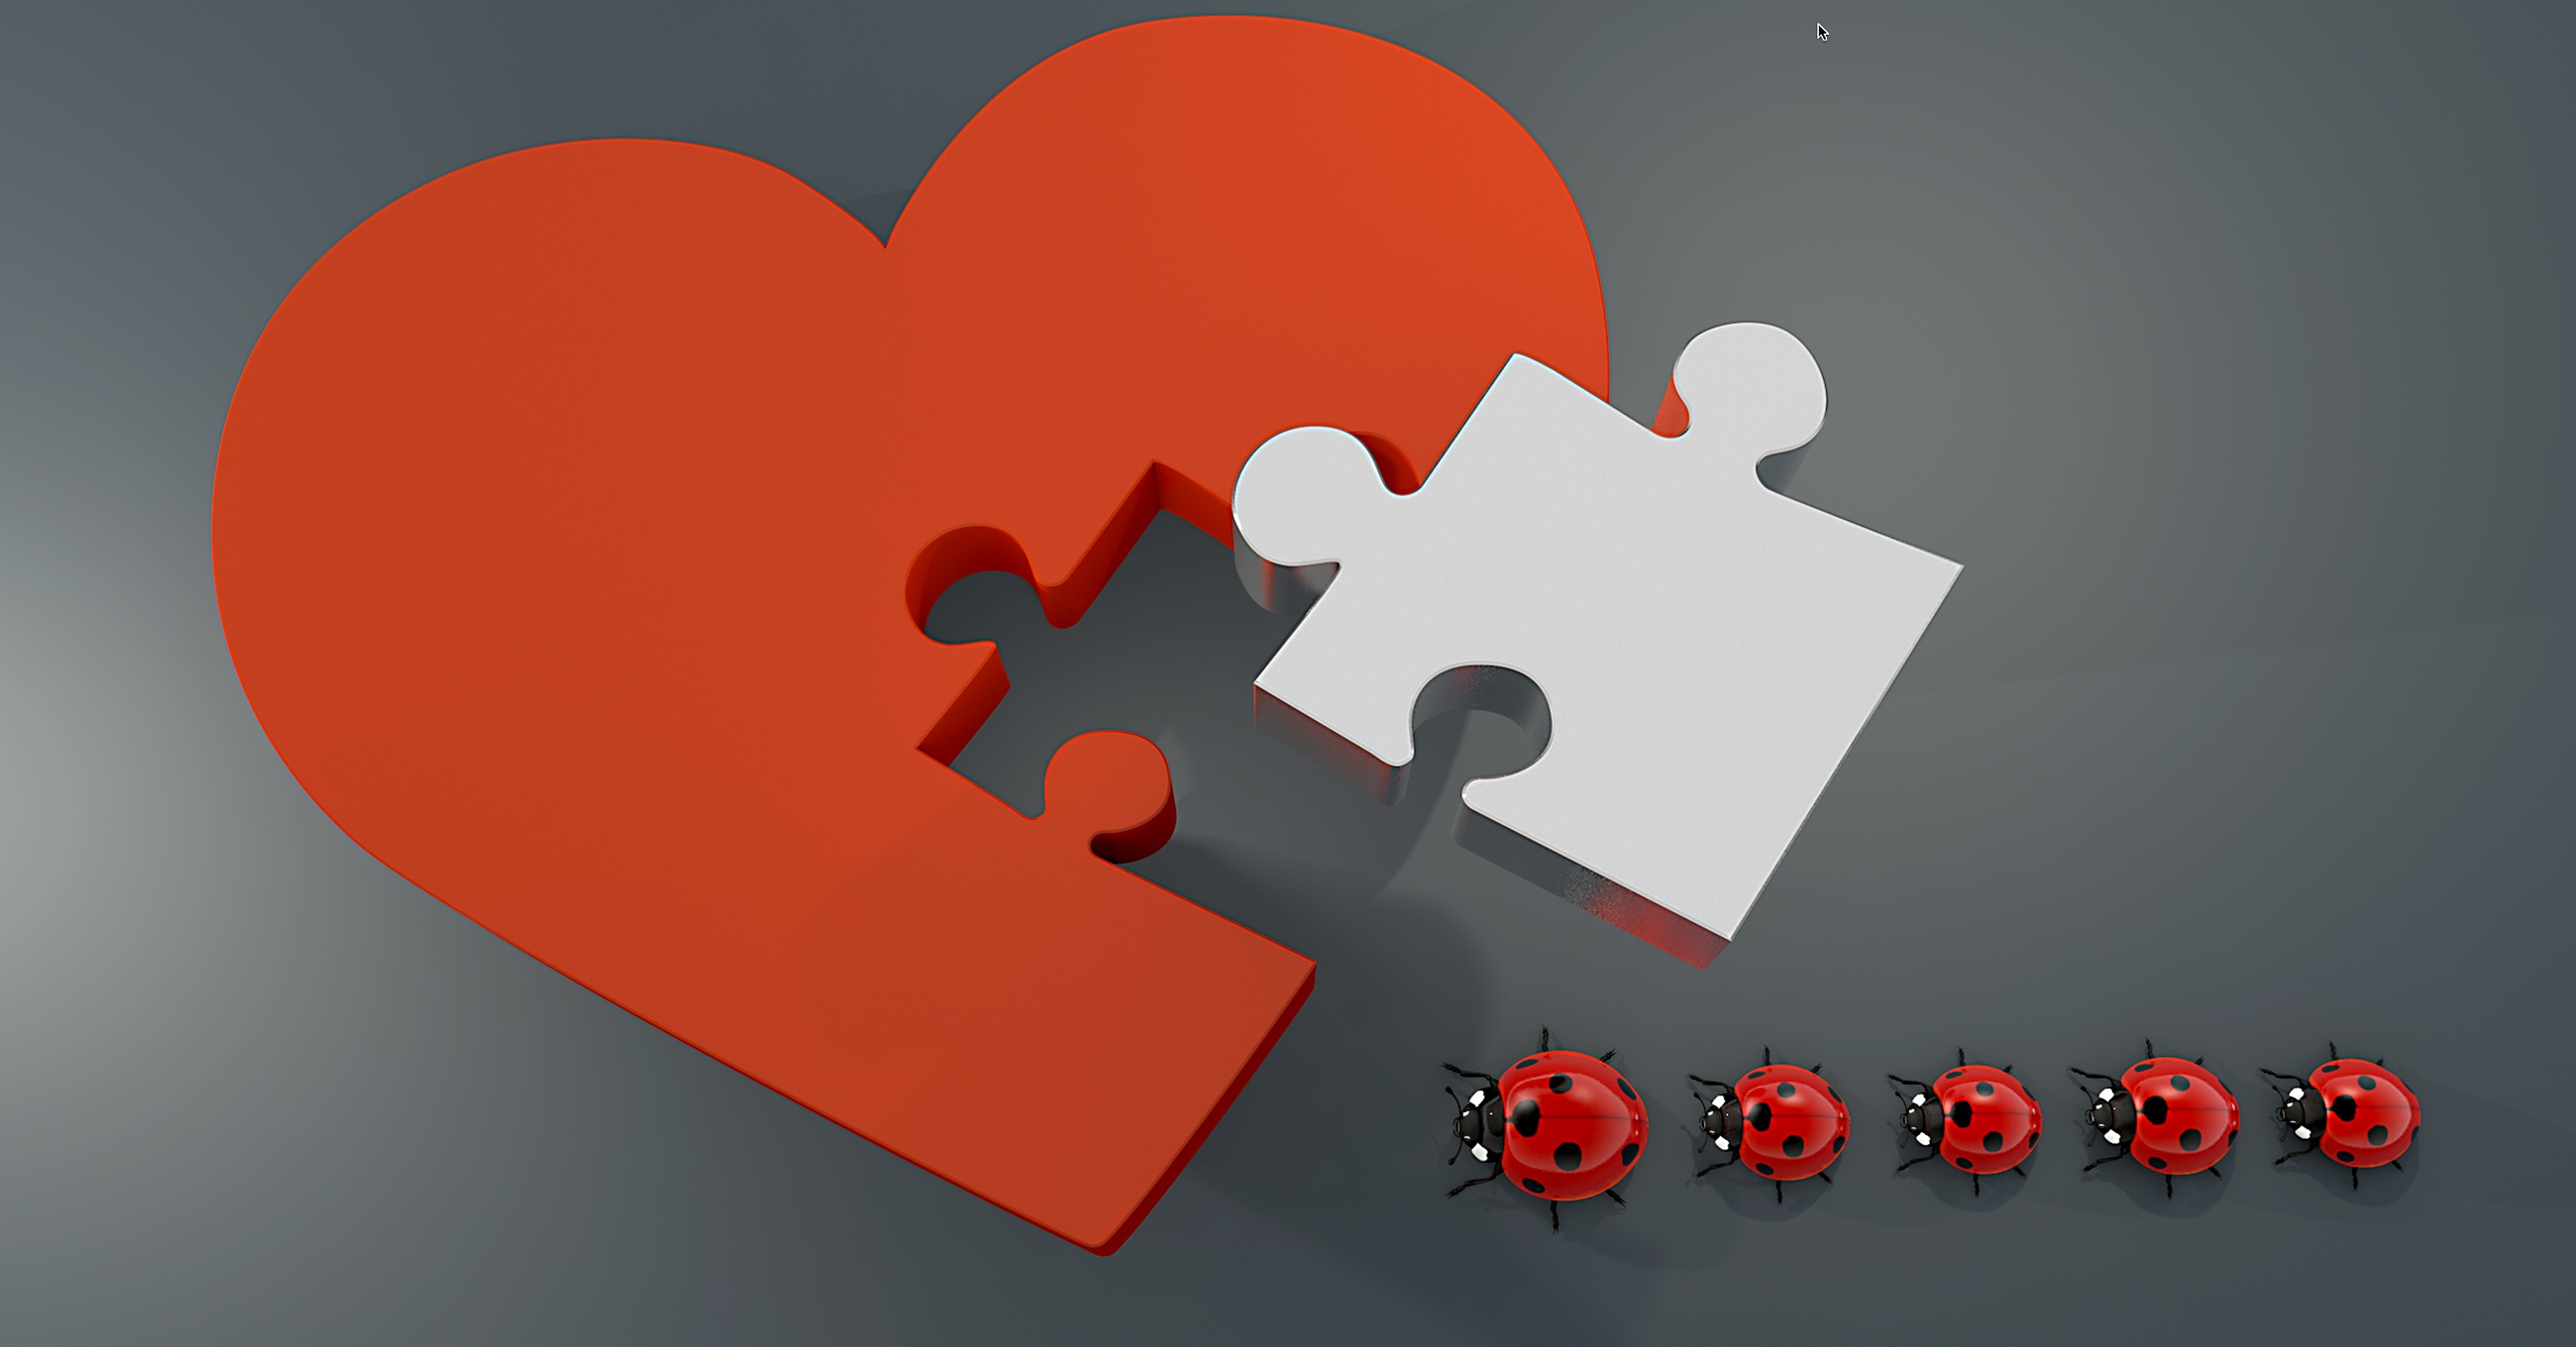
abstract, number, love, heart, red, circle, brand, human body, heart shape, font, illustration, logo, text, organ, puzzle, separation, missing, solution, good bye, herzchen, greeting card, emotion, cartoon, memory cards covered with, valentine's day, puzzle piece, lucky ladybug, joining together